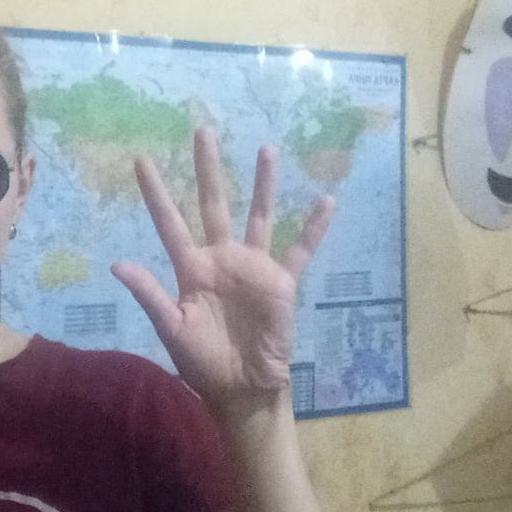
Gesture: palm